Circuitt

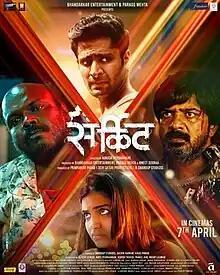
Theatrical release poster

Circuitt is a 2023 Indian Marathi-language action thriller film directed by Aakash Pendharkar in his directorial debut. It is a remake of 2016 Sameer Thahir's Malyalam film "Kali". The film is produced by Madhur Bhadarkar under the banner of Bhandarkar Entertainment and Paragg Mehta. Vaibhav Tatwawadi and Hruta Durgule in lead roles. It was theatrically released on 7 April 2023.